Willem Dafoe

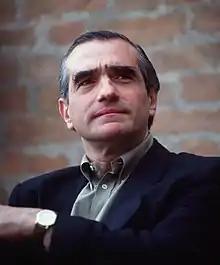
Dafoe earned acclaim and controversy for his role as Jesus Christ in Martin Scorsese's "The Last Temptation of Christ" (1988).

Dafoe's sole film release of 1986 was Oliver Stone's Vietnam War film "Platoon", gaining him his widest exposure up to that point for playing the compassionate Sergeant Elias Grodin. He enjoyed the opportunity to play a heroic role and said the film gave him a chance to display his versatility, saying "I think all characters live in you. You just frame them, give them circumstances, and that character will happen." Principal photography for the film took place in the Philippines and required Dafoe to undergo boot camp training. "Los Angeles Times" writer Sheila Benson praised his performance and found it to be "particularly fine" to see Dafoe play "something other than a psychopath". At the 59th Academy Awards, Dafoe was nominated for the Academy Award for Best Supporting Actor. Dafoe provided his voice to the documentary "" (1987) and, in 1988, Dafoe starred in another film set during the Vietnam War, this time as Buck McGriff in the action thriller "Off Limits". His second release of 1988 was Martin Scorsese's epic drama "The Last Temptation of Christ", in which Dafoe portrayed Jesus. The film was adapted from the novel of the same name and depicts his struggle with various forms of temptation throughout his life. Like the novel, the film sparked controversy for departing from the biblical portrayal of Jesus and was branded as being blasphemous. Dafoe's performance in the film was widely praised, however, with Janet Maslin opining that Dafoe brought a "gleaming intensity" to the role.